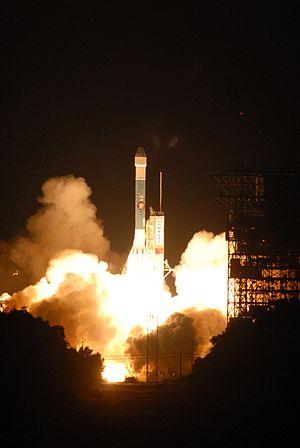
Phoenix est une sonde spatiale américaine de la NASA qui s'est posée le 25 mai 2008 sur le sol de la planète Mars dans la région de Vastitas Borealis près de la calotte polaire Nord. La sonde spatiale, qui n'est pas mobile, doit analyser sur place la composition du sol et de l'atmosphère pour répondre aux questions soulevées par la confirmation de la présence d'eau au niveau de la calotte polaire par l'orbiteur Mars Odyssey de l'agence spatiale américaine. Ses principaux objectifs sont de collecter des données permettant de reconstituer le cycle de l'eau sur Mars, aujourd'hui et par le passé, d'identifier les molécules organiques et volatiles présents dans le sol afin de déterminer si celui-ci pourrait permettre l'existence de certaines formes de vie et enfin étudier le climat dans cette région polaire de la planète.